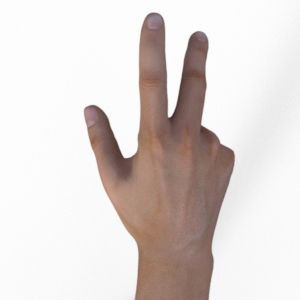
Label: scissors